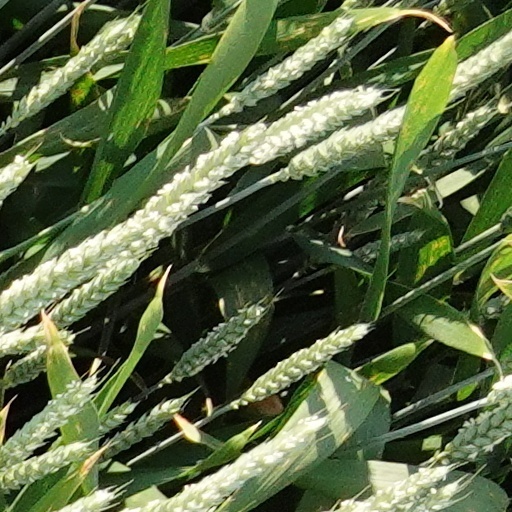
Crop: wheat